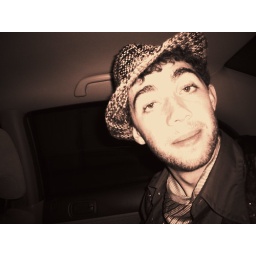
Tim found this hat in the street as we were going to buy cigarettes.